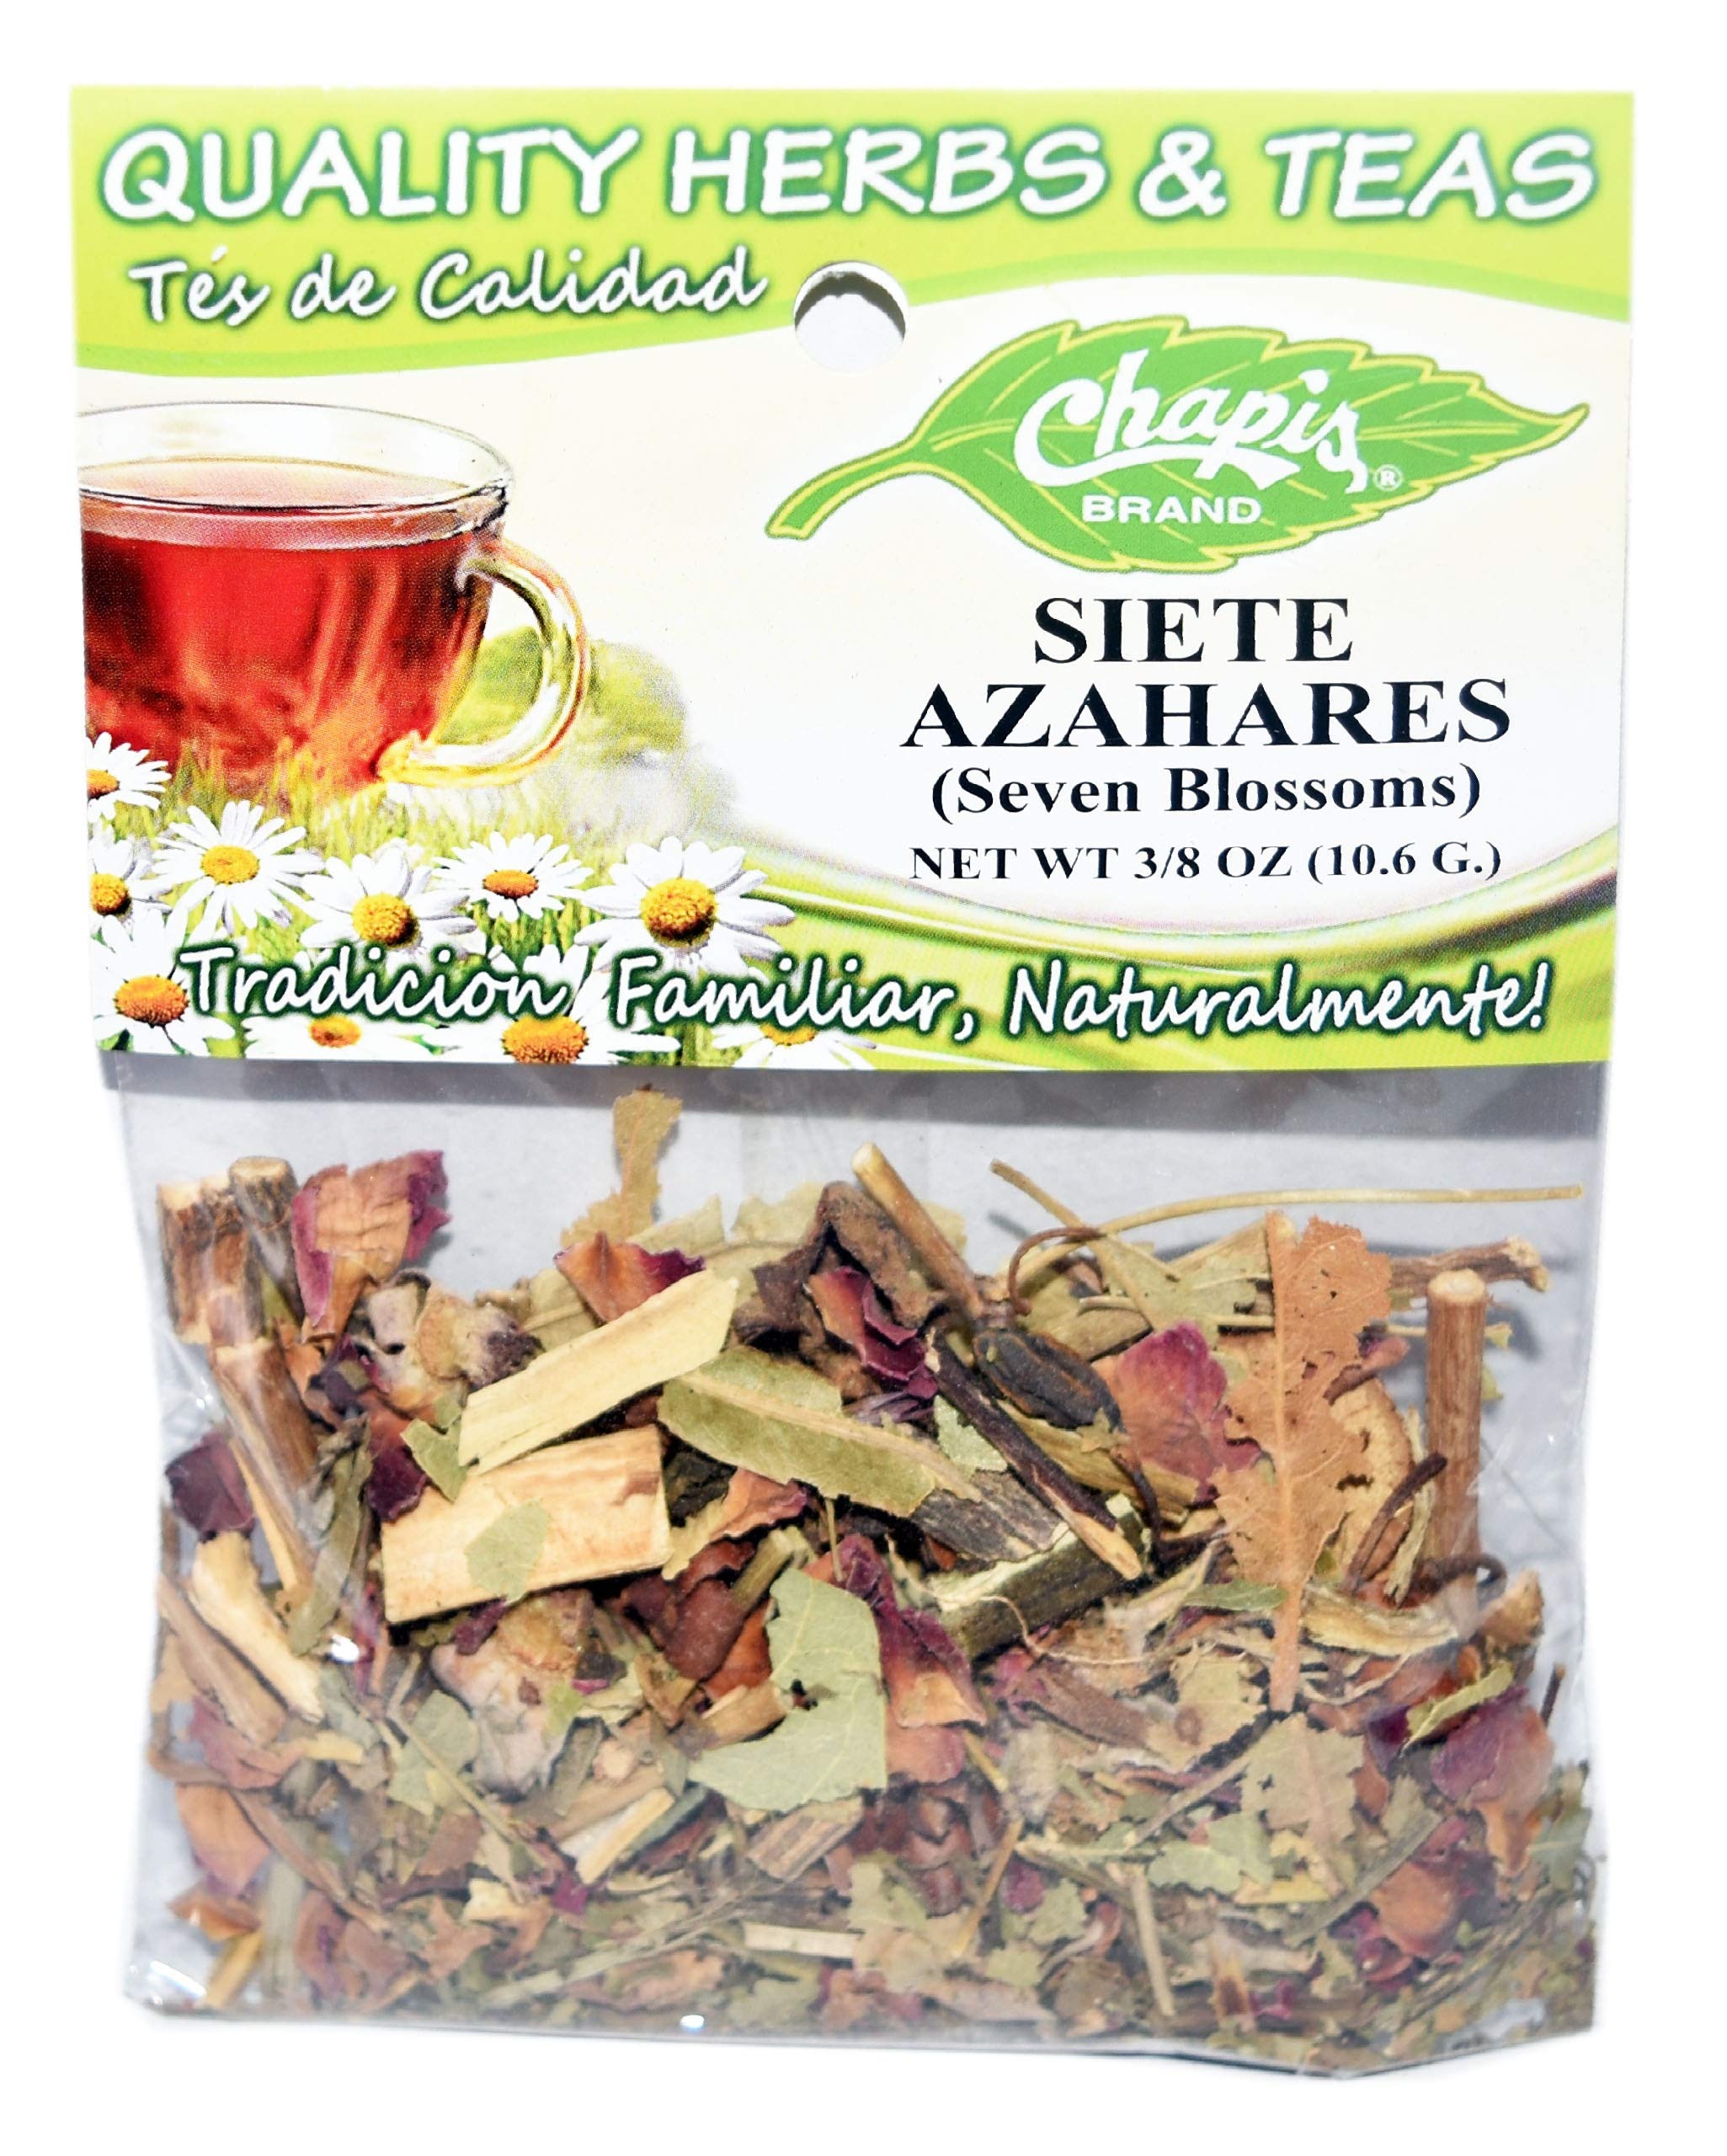
Item Name: 3 PIECES CHAPIS SIETE AZAHARES NATURAL HERBS HIERBAS Net Wt. 3/8 oz. (10.6 g)
Bullet Point 1: NATURALMENTE
Bullet Point 2: 100% NATURAL
Bullet Point 3: HERBS FROM MEXICO
Product Description: How to use: To prepare as a tea, pour 8 fl. oz. boiling water over 1-2 teaspoons of herb. Cover and steep for 5-10 minutes, strain and serve immediately. Precautions: If you are pregnant, nursing or taking any medications, consult your doctor before use. Precauciones: Si está embarazada, amamantando o tomando algún medicamento, consulte a su médico antes de usarlo.
Value: 1.0
Unit: Ounce

Price: 10.5